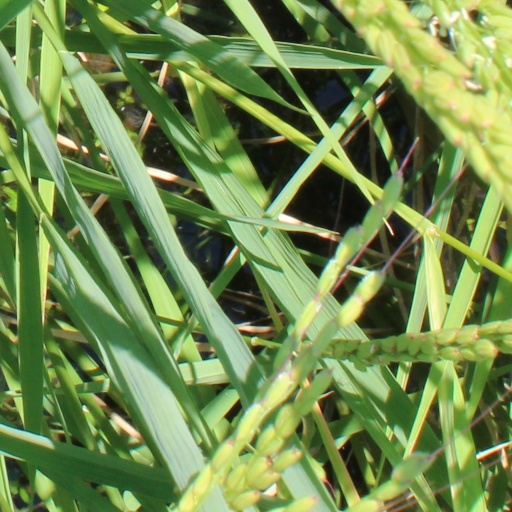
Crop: rice